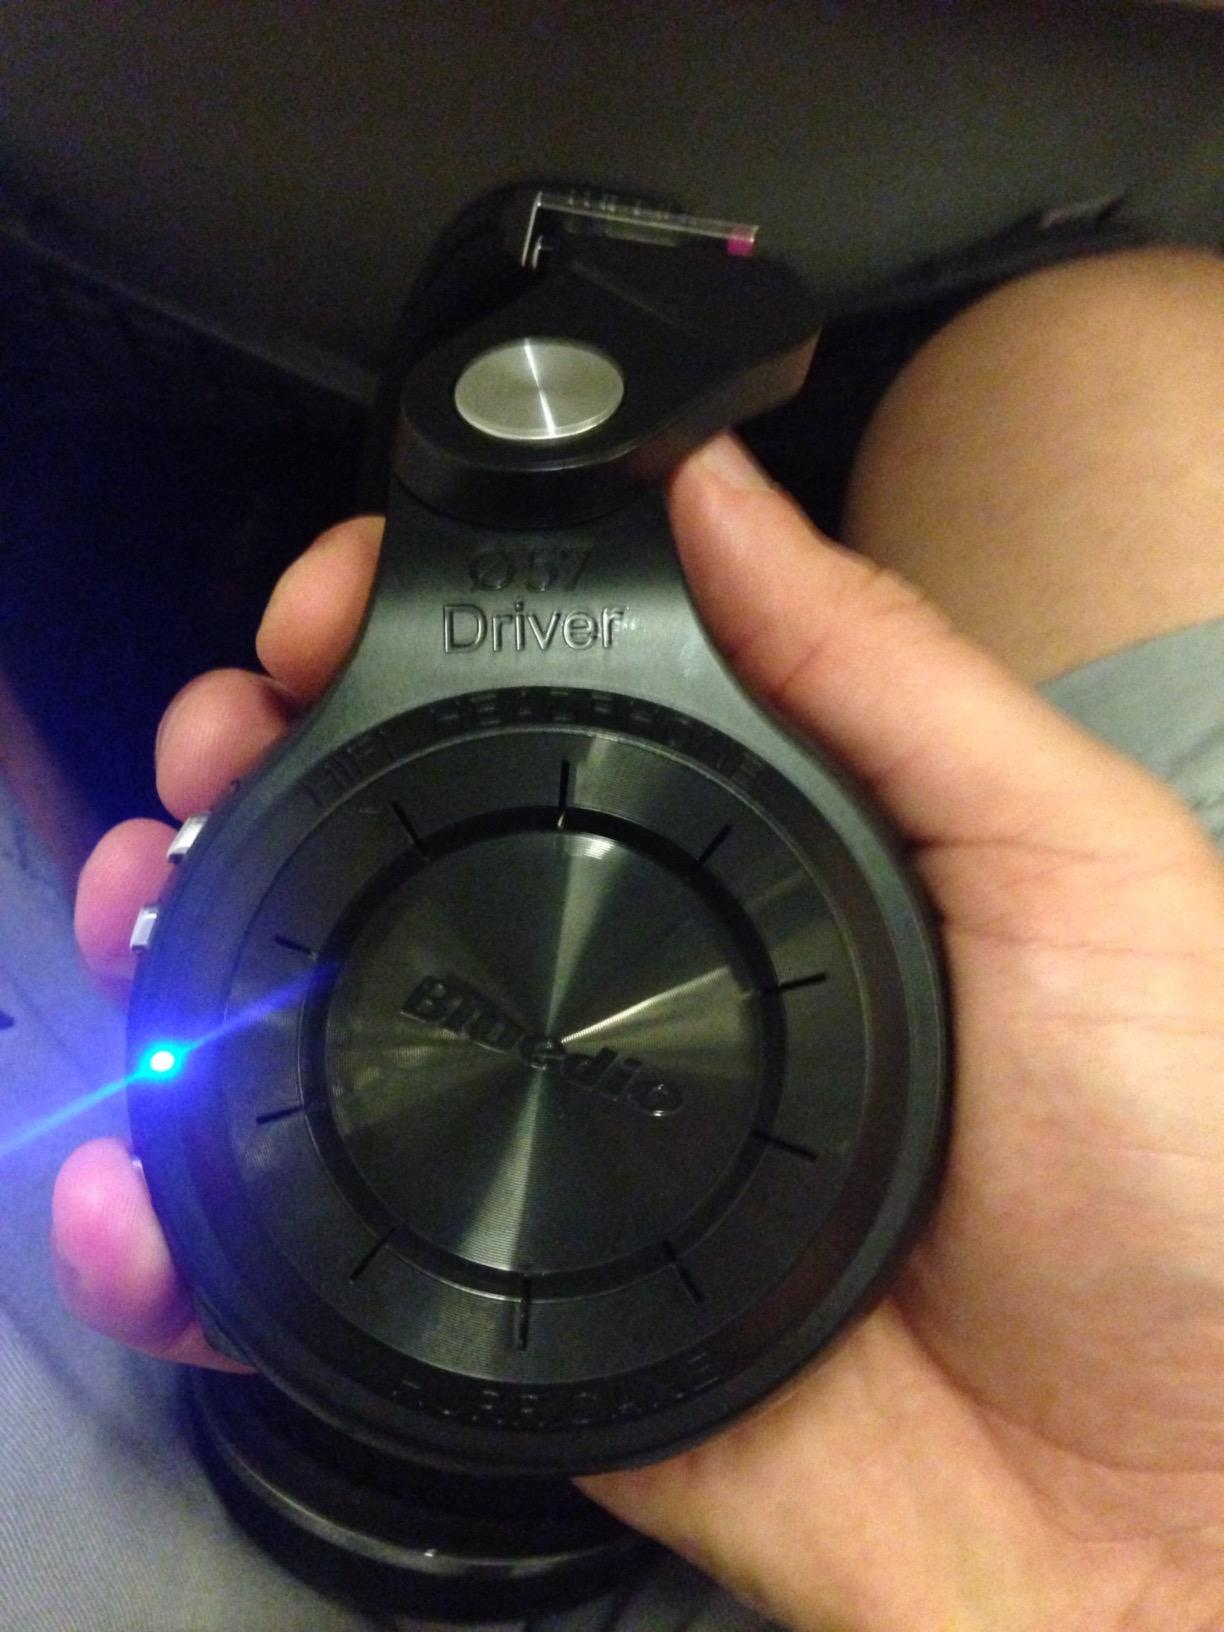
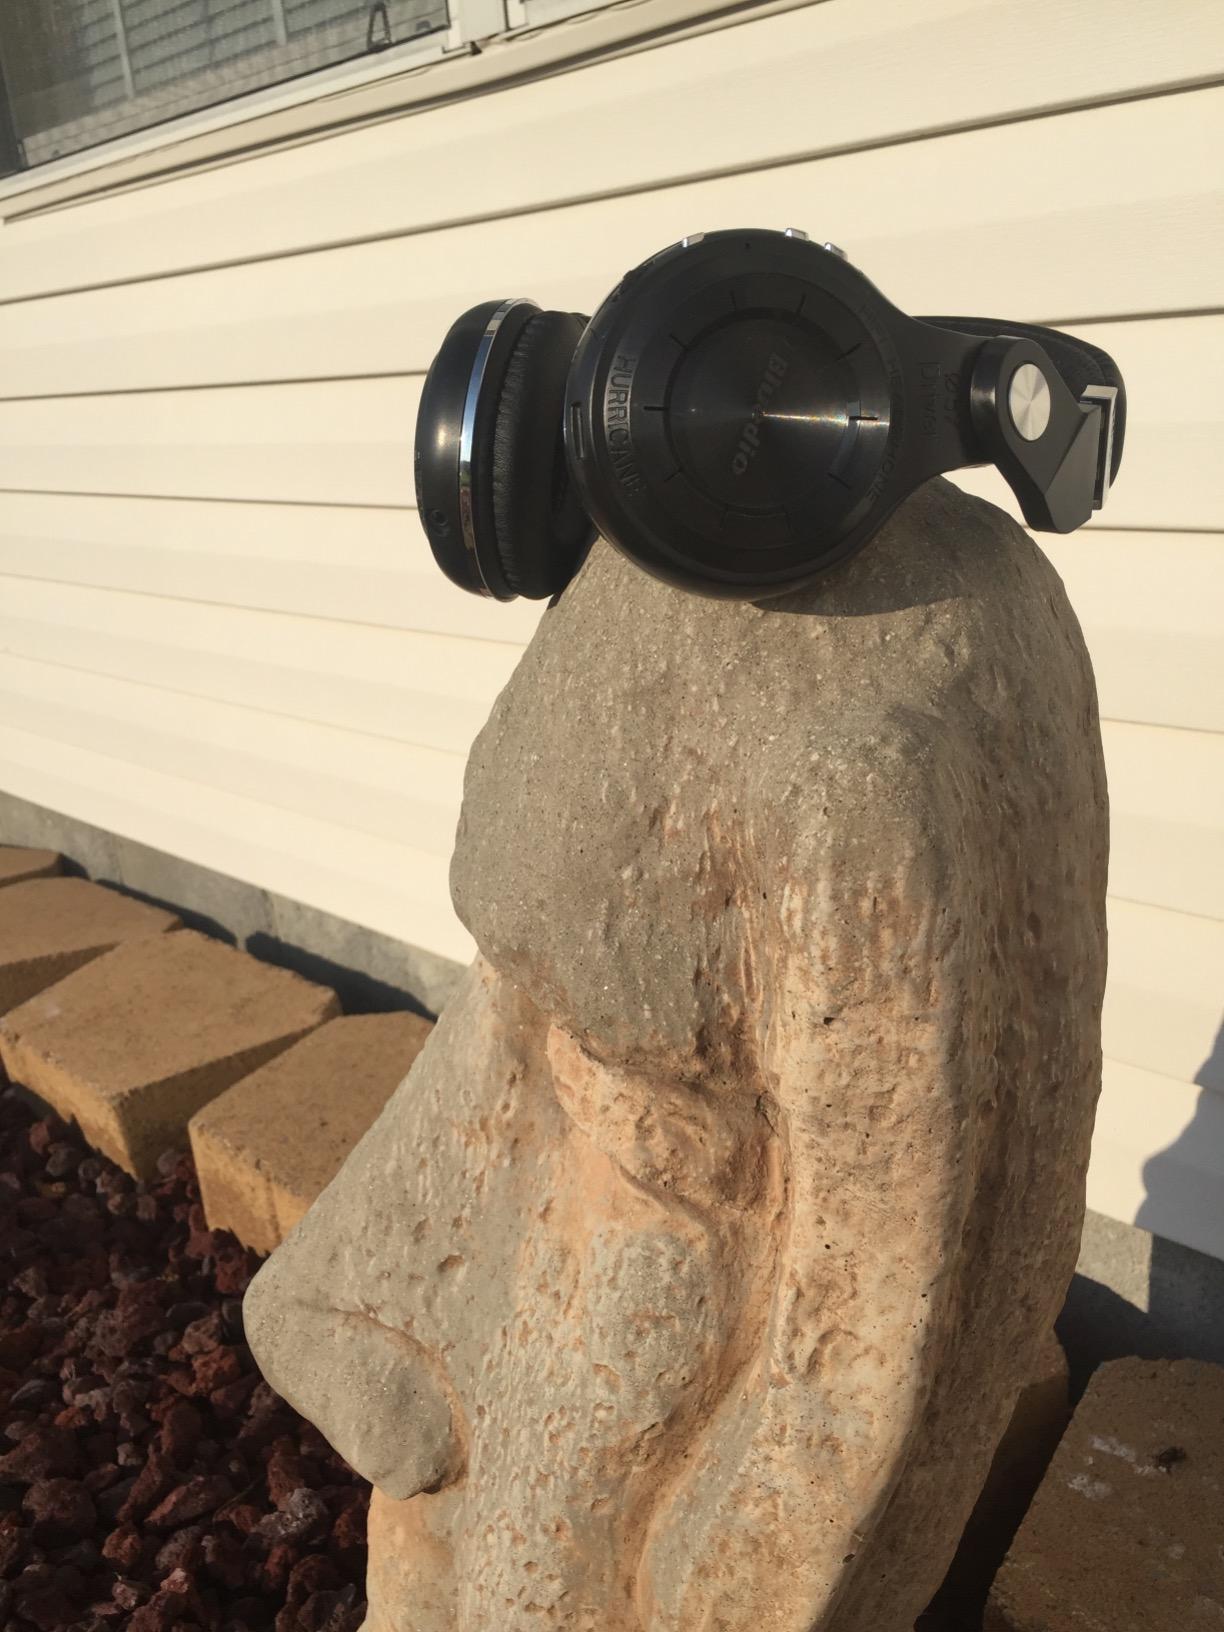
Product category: headphones
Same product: yes